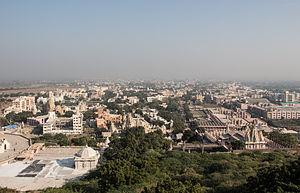
Vue de Palitana à partir de la colline de Shatrunjaya, Inde